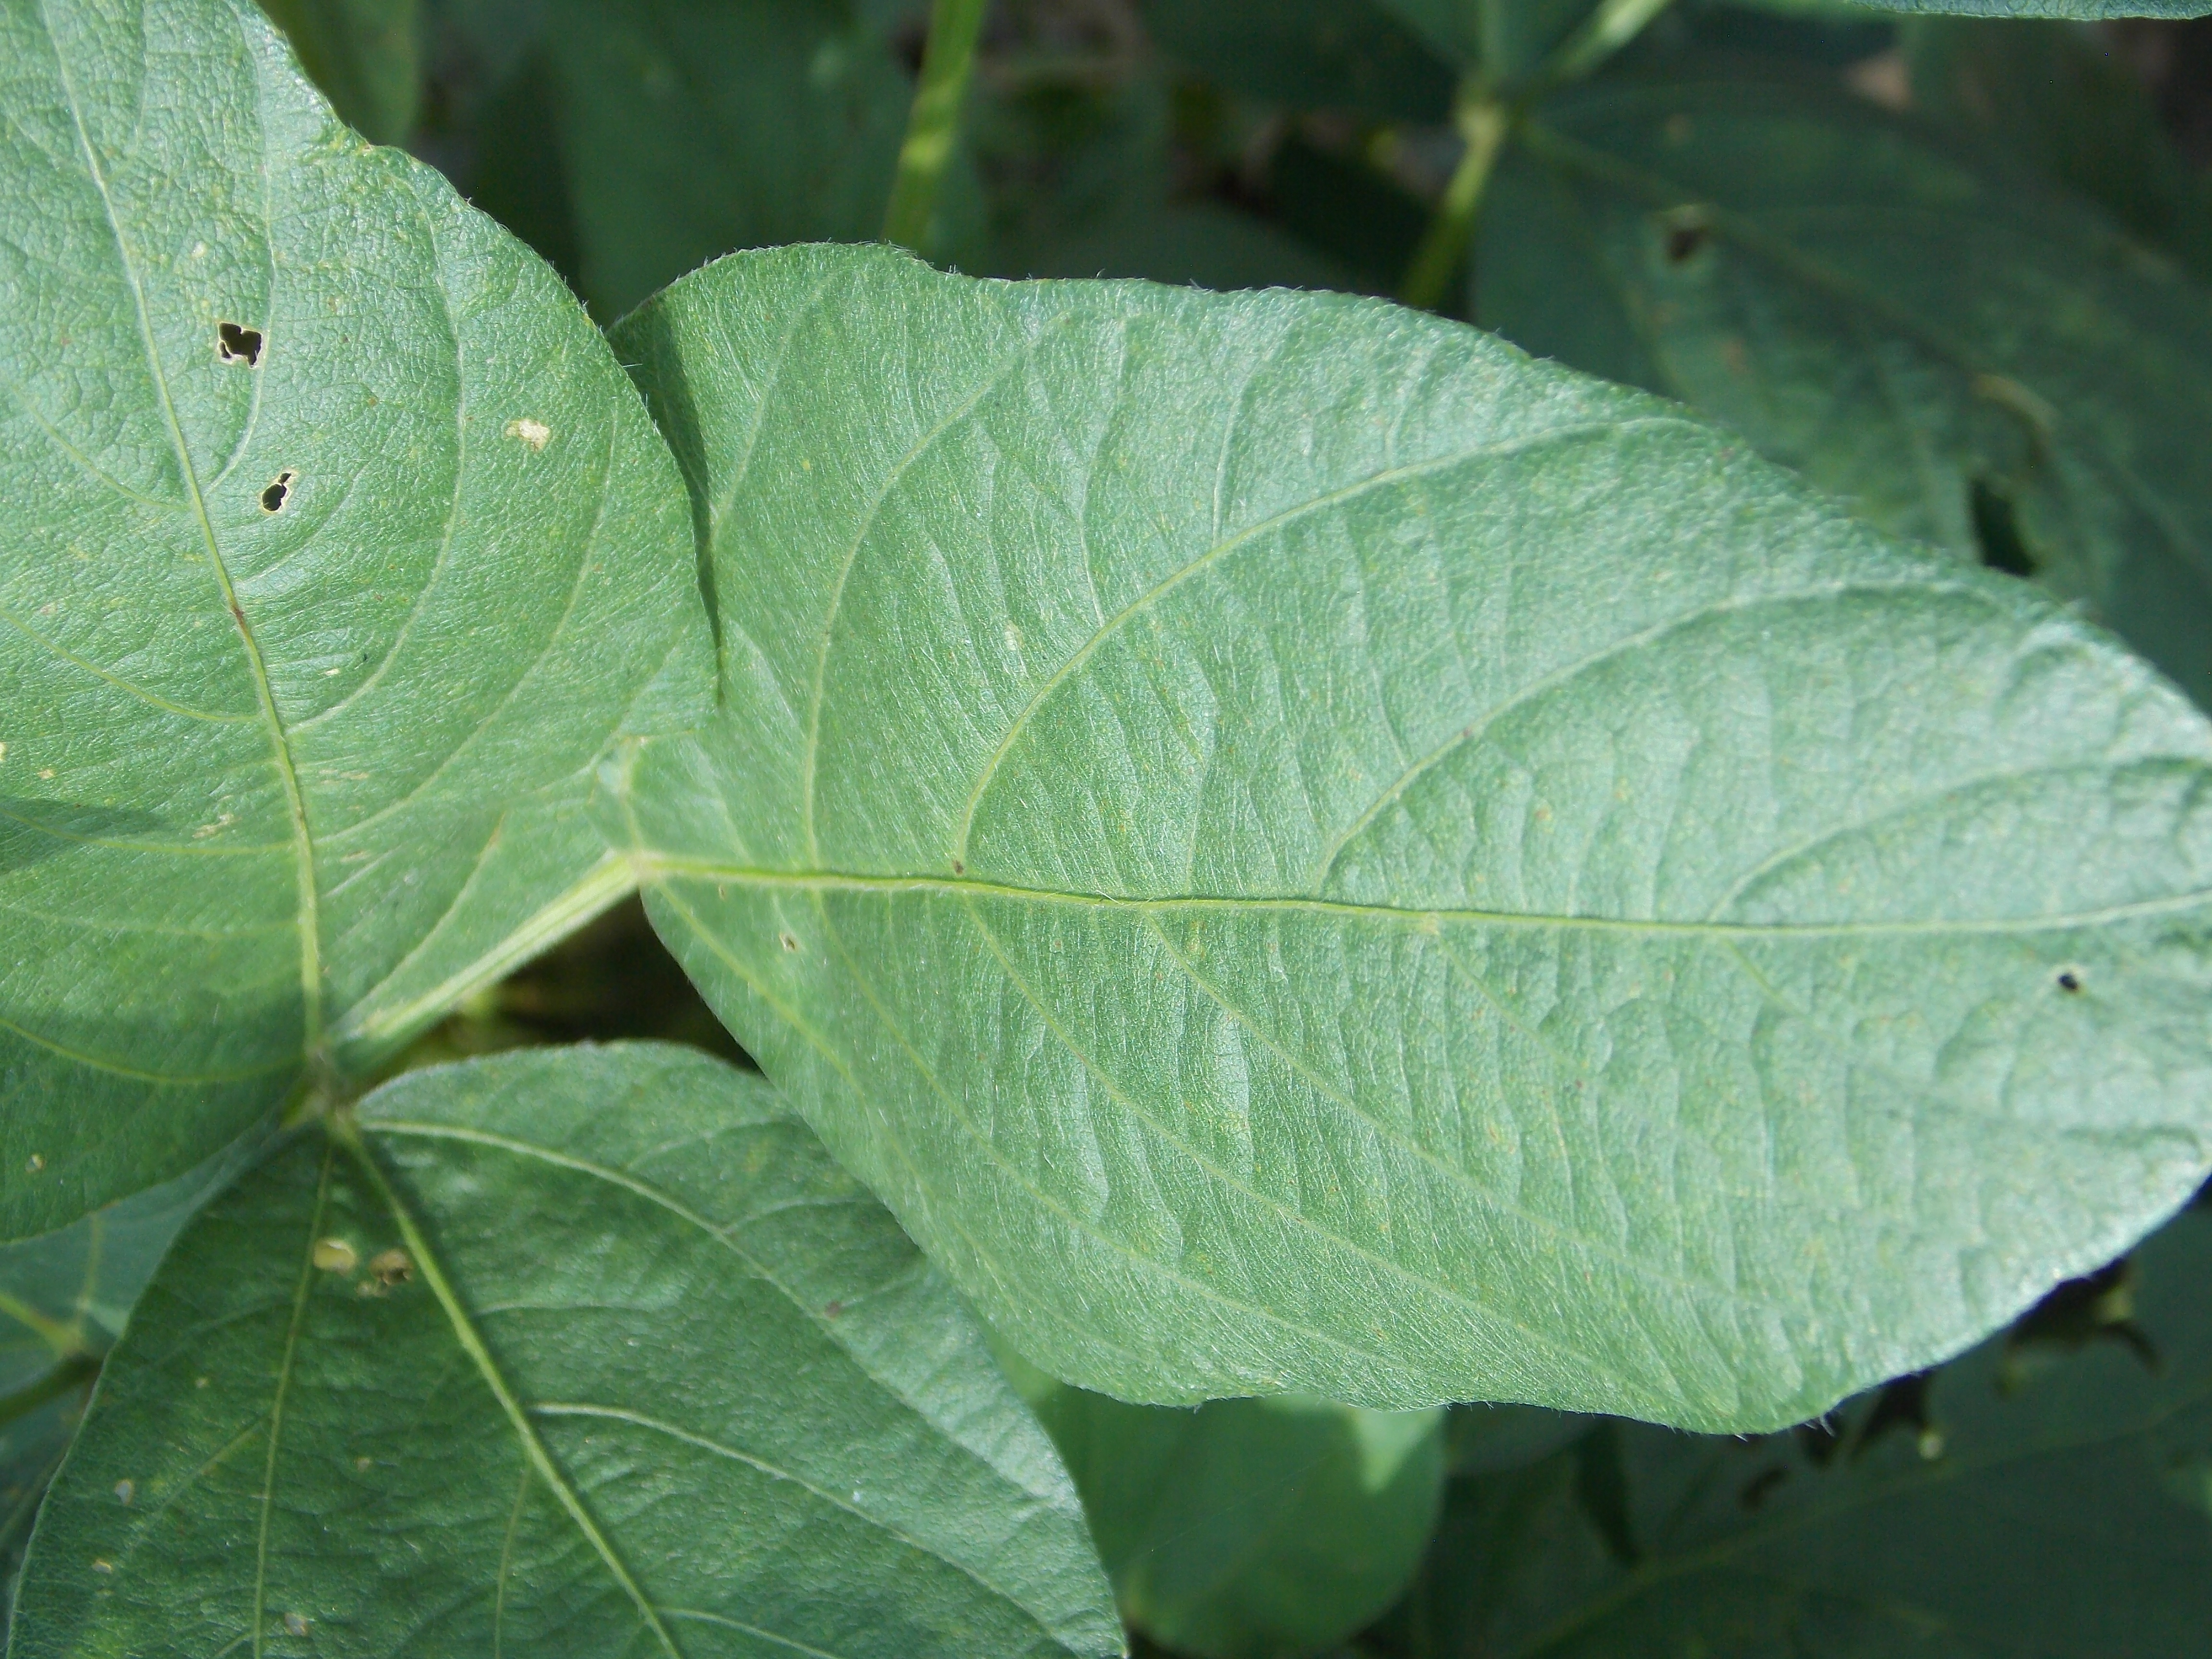
Label: Healthy